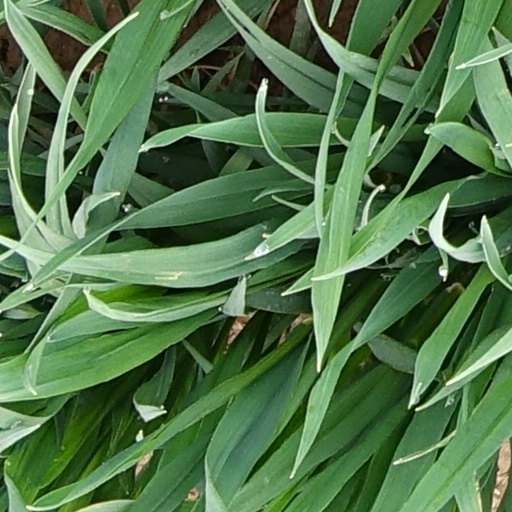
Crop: wheat